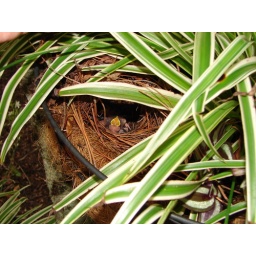
new baby house wrens , in my hanging basket